Caren Rangi

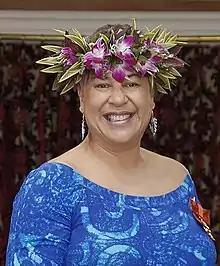
Caren Rangi in 2018

Caren Jane Rangi (born ~1967) is a Cook Islands accountant, former public servant, and company director. She is the first Pacific woman to serve as chair of the Arts Council of New Zealand Toi Aotearoa.